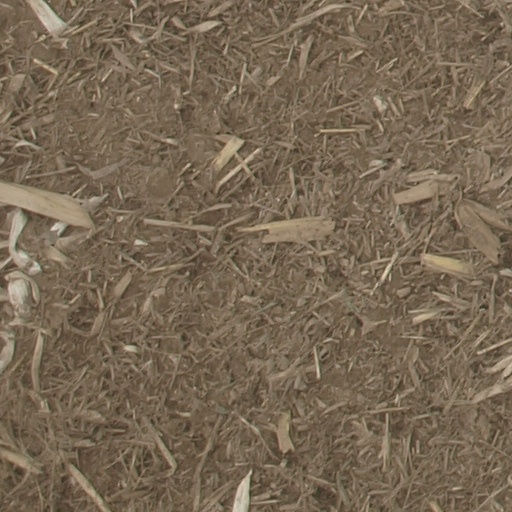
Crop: maize; corn